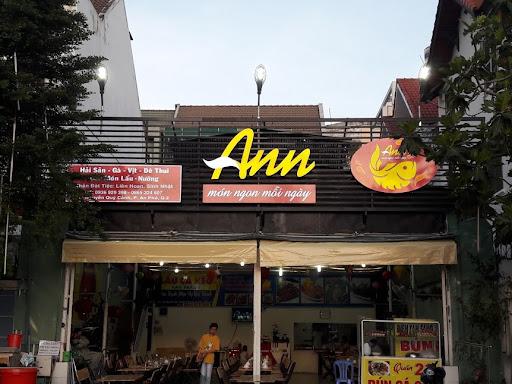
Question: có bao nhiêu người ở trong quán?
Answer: có một người ở trong quán